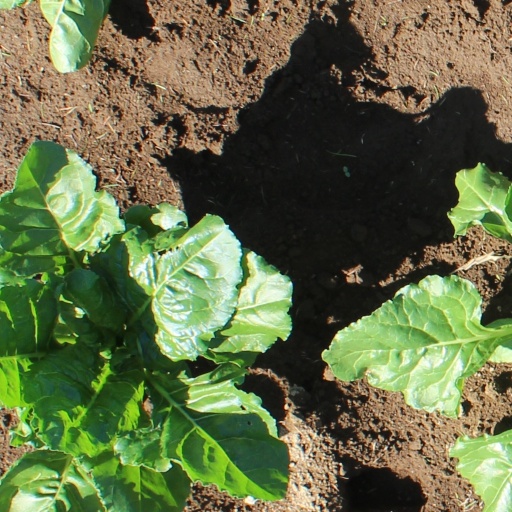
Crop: sugar beet